Hino, Shiga

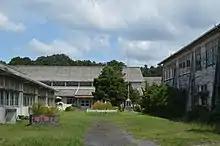
The old Kaikage Elementary School building.

Hino has six public elementary schools and one public middle school operated by the town government, and one public high school operated by the Shiga Prefectural Board of Education.